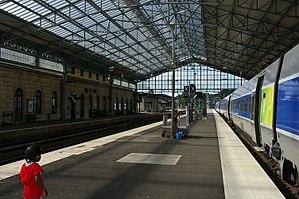
gare de bar le duc. tgv à destination de paris-est
La gare de Bar-le-Duc est une gare ferroviaire française de la ligne de Noisy-le-Sec à Strasbourg-Ville, située à proximité du centre-ville de Bar-le-Duc, préfecture du département de la Meuse, en région Grand Est.